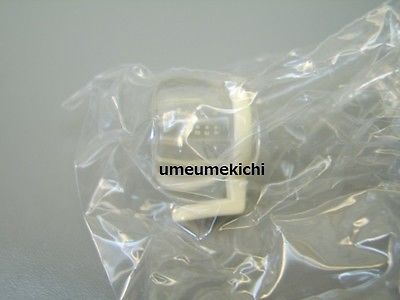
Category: toaster